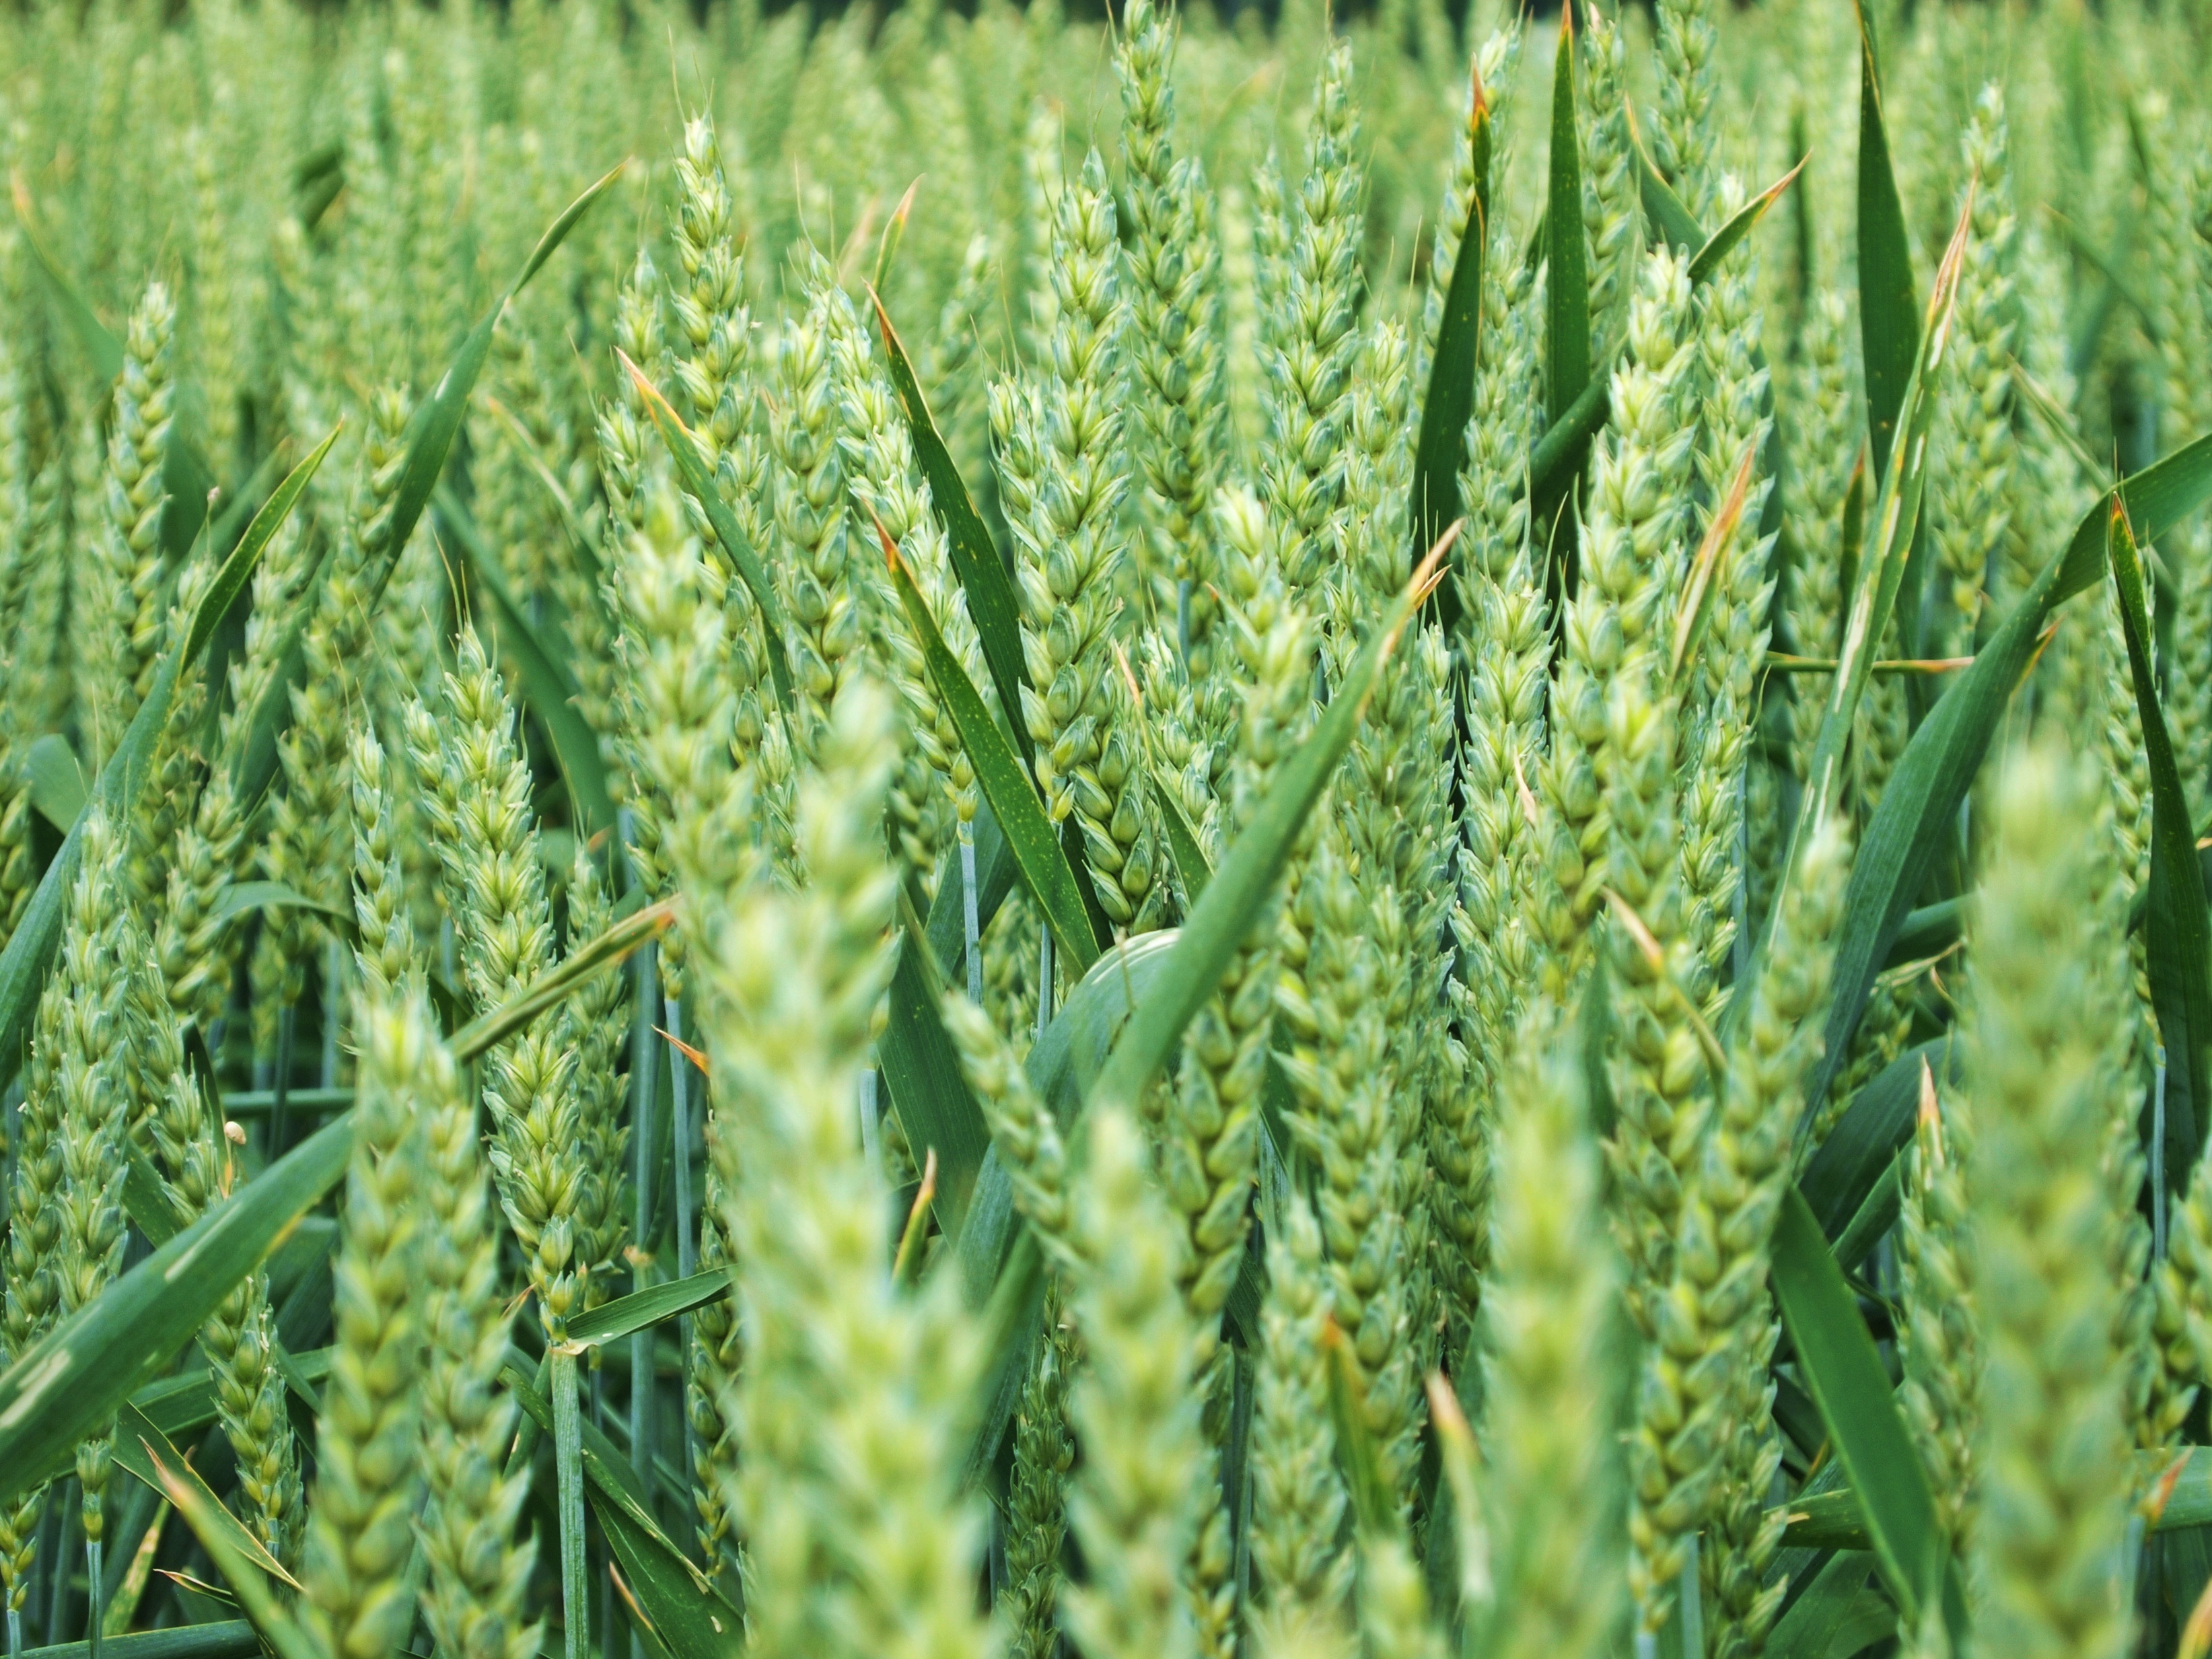
nature, grass, plant, sky, field, barley, wheat, prairie, summer, food, green, harvest, produce, crop, agriculture, eat, cereal, rye, cornfield, cereals, immature, grains, baked goods, field crops, flowering plant, tufts, commodity, summer sky, triticale, sheaves, grass family, land plant, food grain, einkorn wheat